Miss Canada International

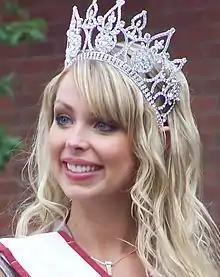
Miss Canada International 2008 Alesia Fieldberg

Miss Canada International & Miss Teen Canada International is a scholarship program for women in Canada. It was founded in 1995 and also has founded in 2005 "The Teddy Bears of Hope Campaign" in 2005 now "A Not For Profit Foundation" run by a board of directors. Miss Canada International and Miss Teen Canada International was purchased by GND Productions Corp.in 2012.